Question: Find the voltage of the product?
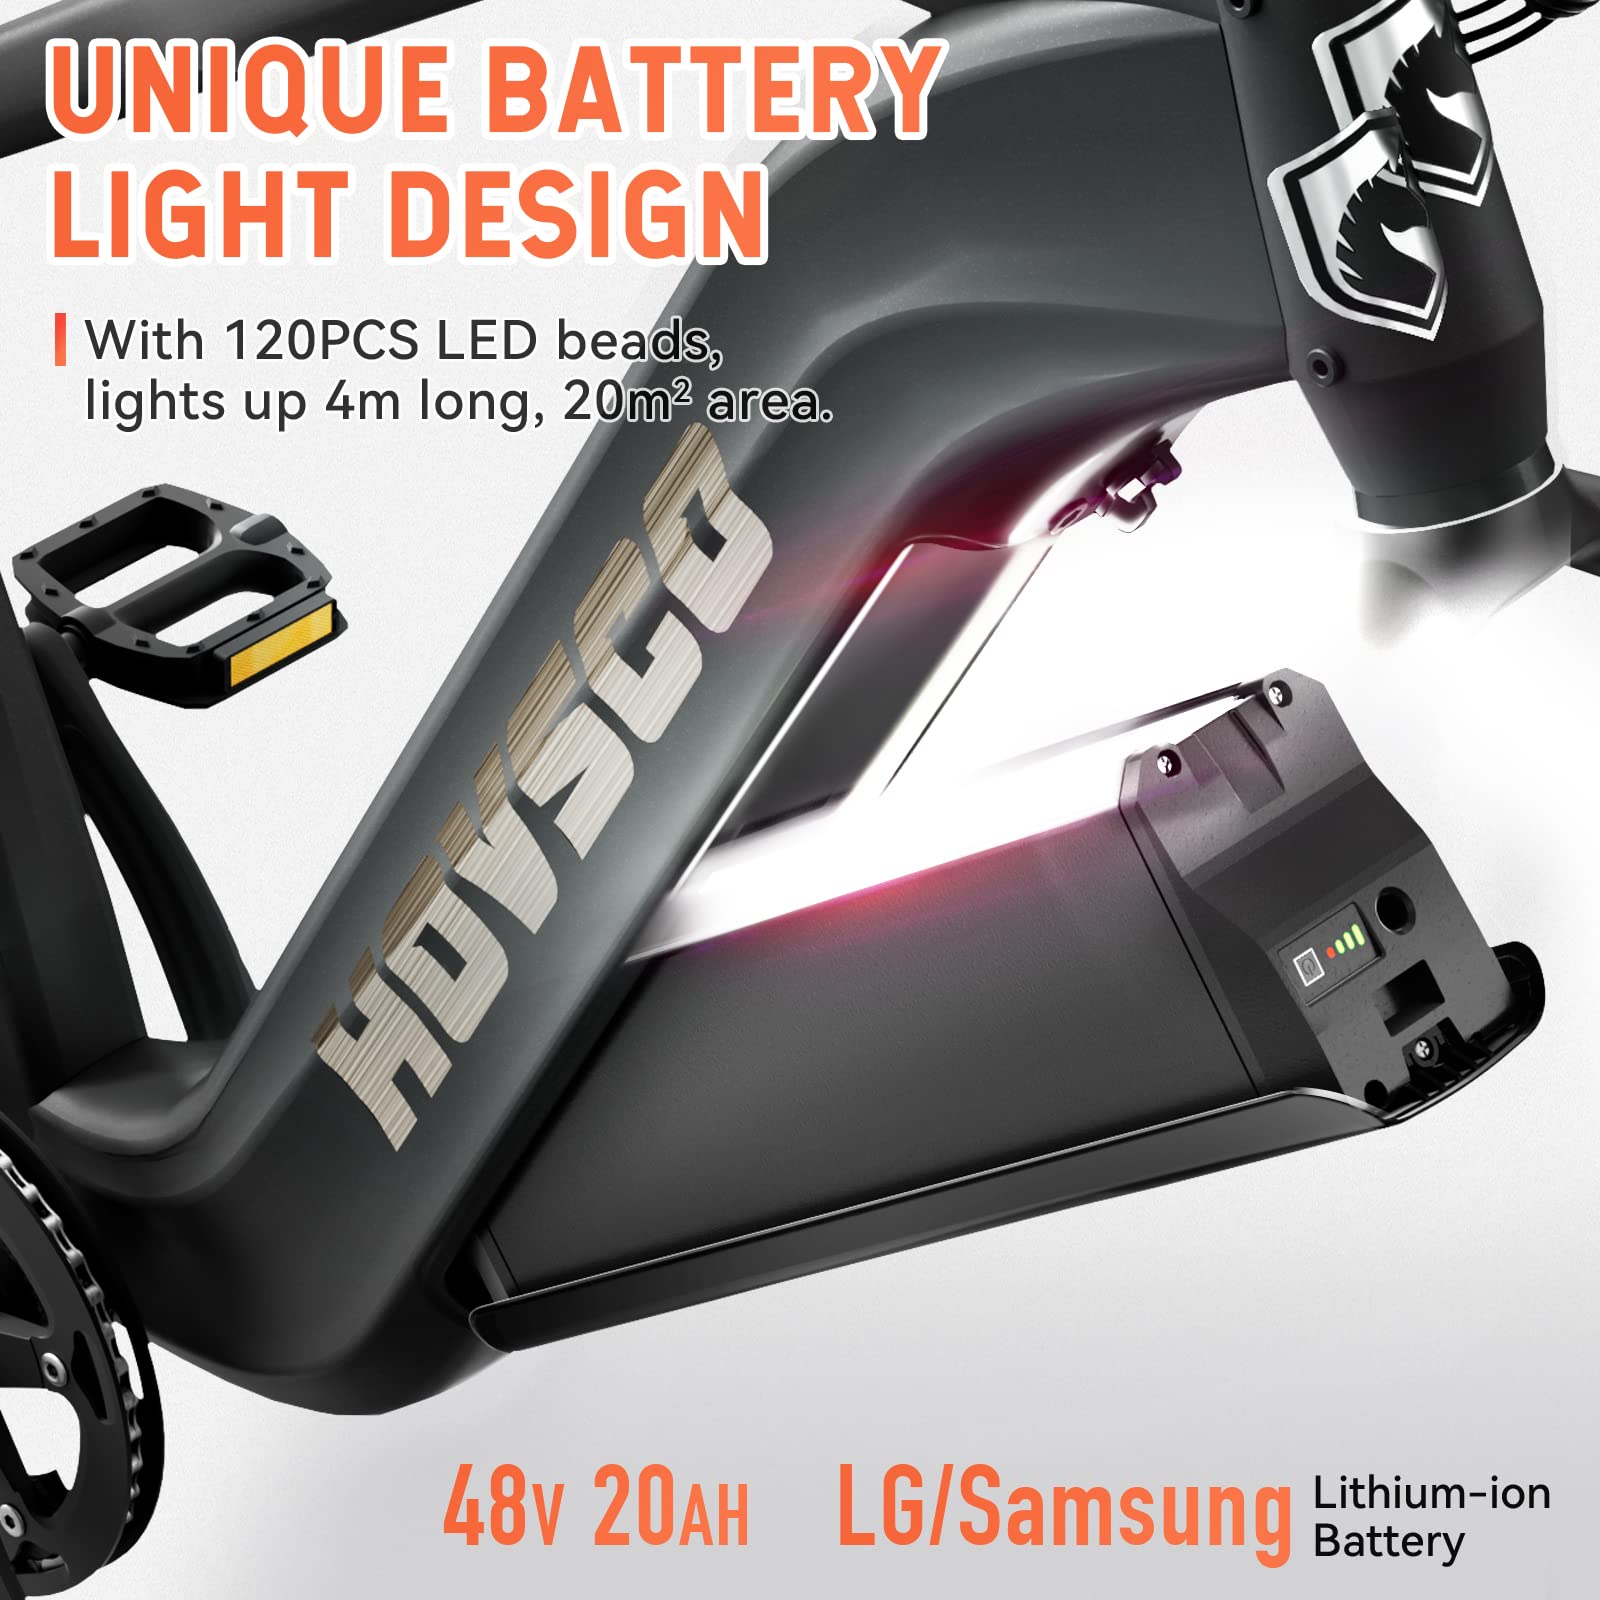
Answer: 48.0 volt